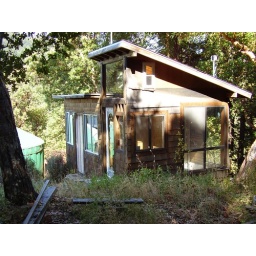
yes...there's a real bath tub in there - with jets!